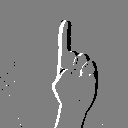
ASL letter: z